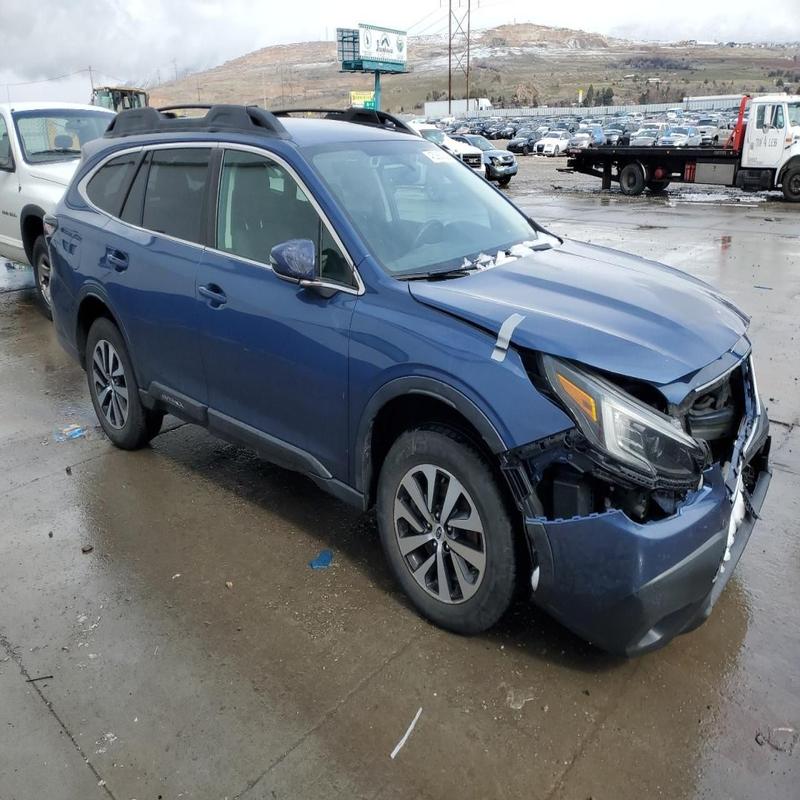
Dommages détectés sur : plaque d'immatriculation avant, pare-choc avant, feu avant droit, capot, aile avant droite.
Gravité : majeur